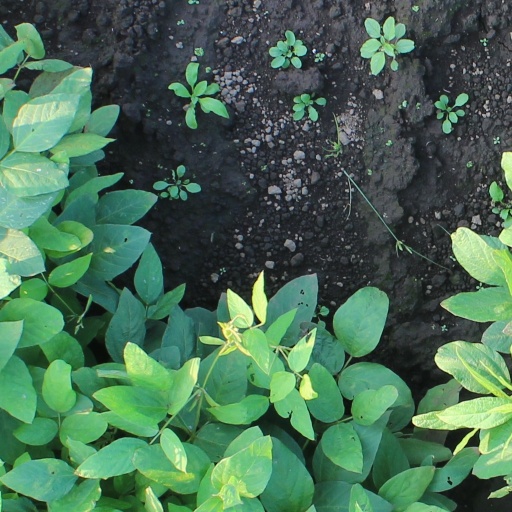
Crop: soybean